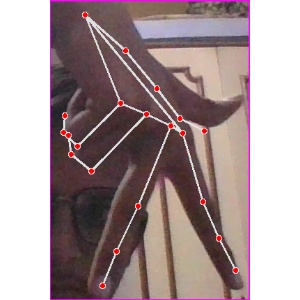
अक्षर: ग